Glerá

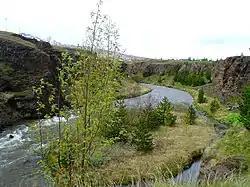
The Glerá

The Glerá ("glass river") is a river in northern Iceland. It originates from glaciers in the mountains of the Tröllaskagi peninsula and also draws from some freshwater springs on its way down Glerá Valley. It runs through the town of Akureyri before it flows into the sea in Eyjafjörður. The river formed the sandbank of Oddeyri where it enters the sea. It was important in the dawn of the industrial age in Akureyri when it was dammed and used to produce electricity from 17 September 1922. The original power station has been demolished now but the dam remains. A new power station has been built to commemorate 100 years of hydroelectric power in Iceland. This 290 kW (rated capacity) power station was opened on August 27, 2005.